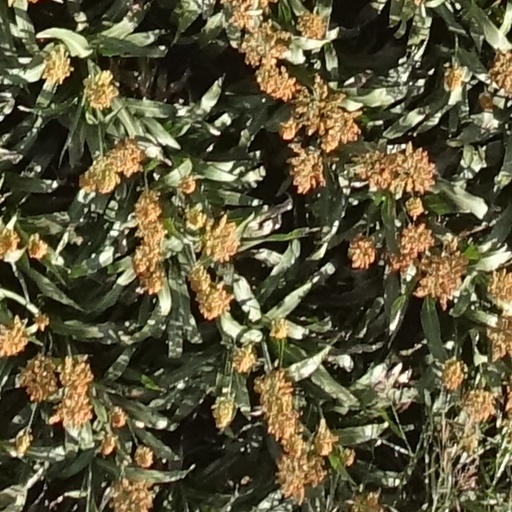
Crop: sorghum